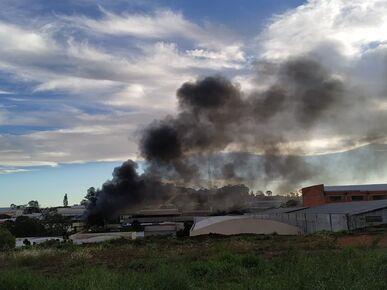
Fire: no
Smoke: yes